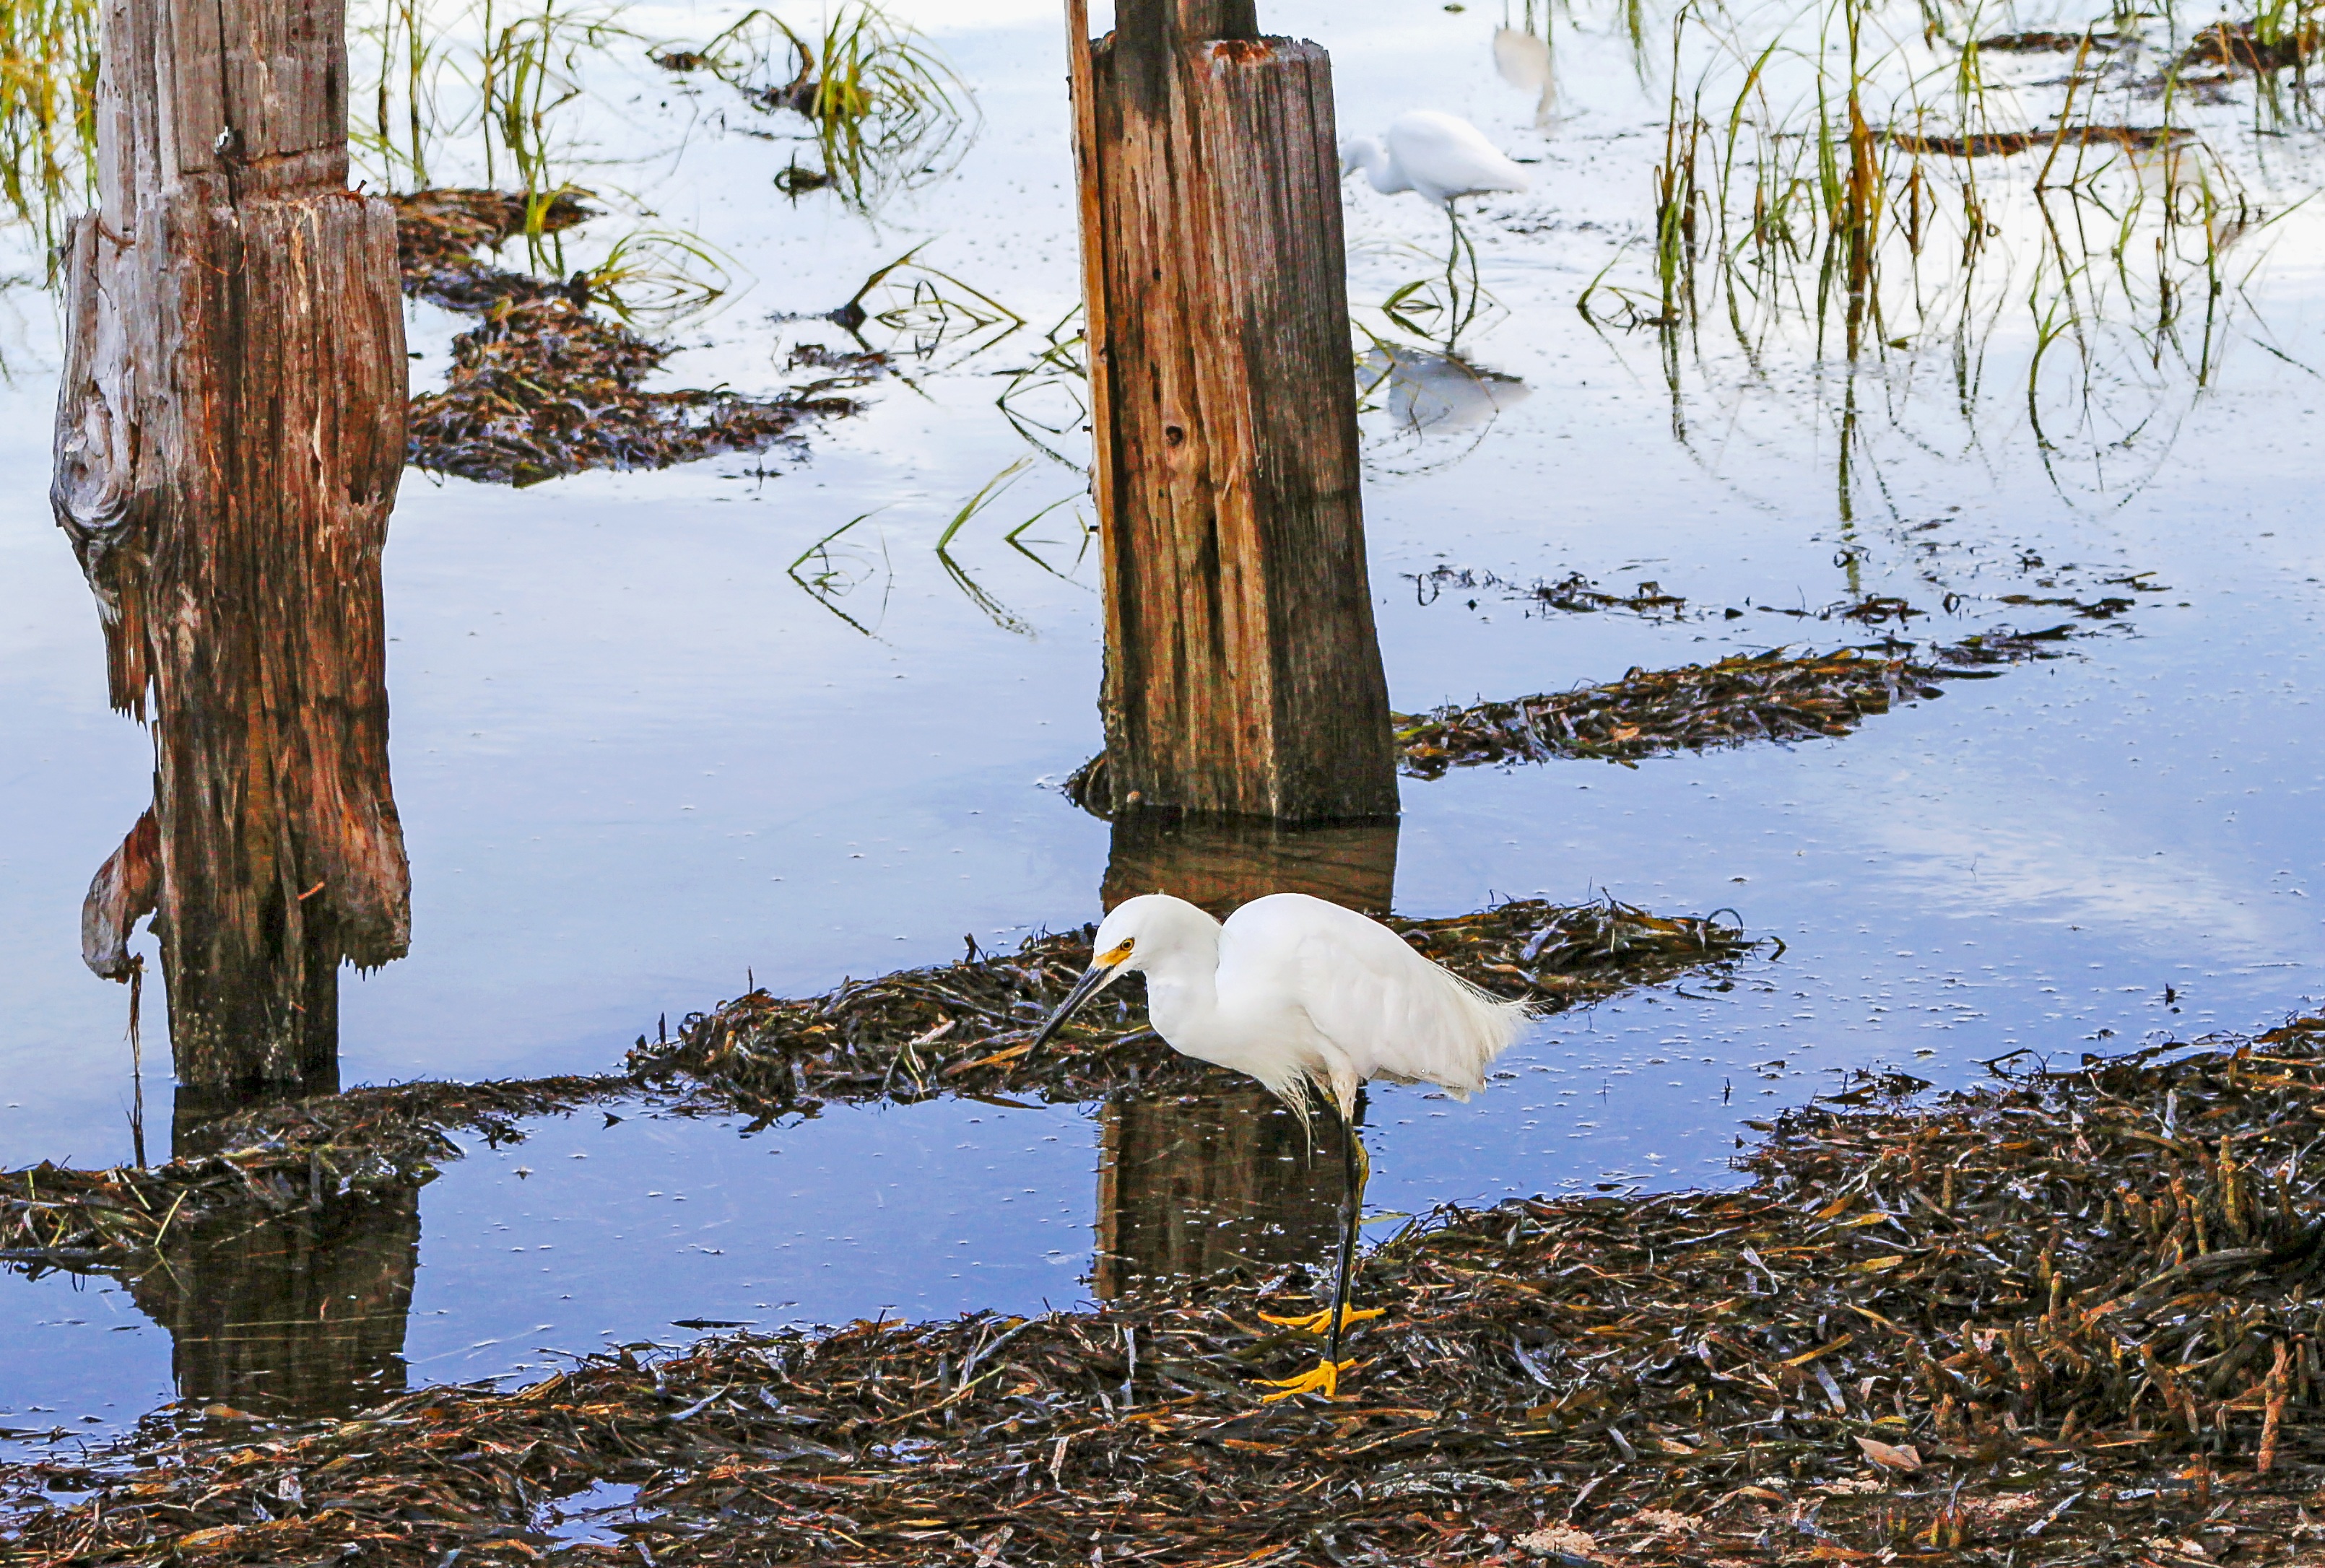
tree, water, nature, swamp, wilderness, winter, bird, wood, lake, animal, wildlife, reflection, autumn, season, fauna, wetland, habitat, water bird, nature reserve, palm peda, natural environment, woody plant